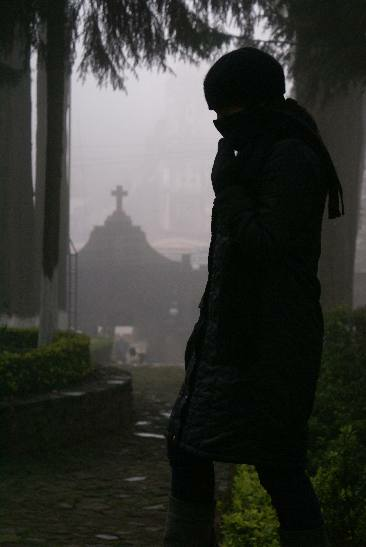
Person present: Yes